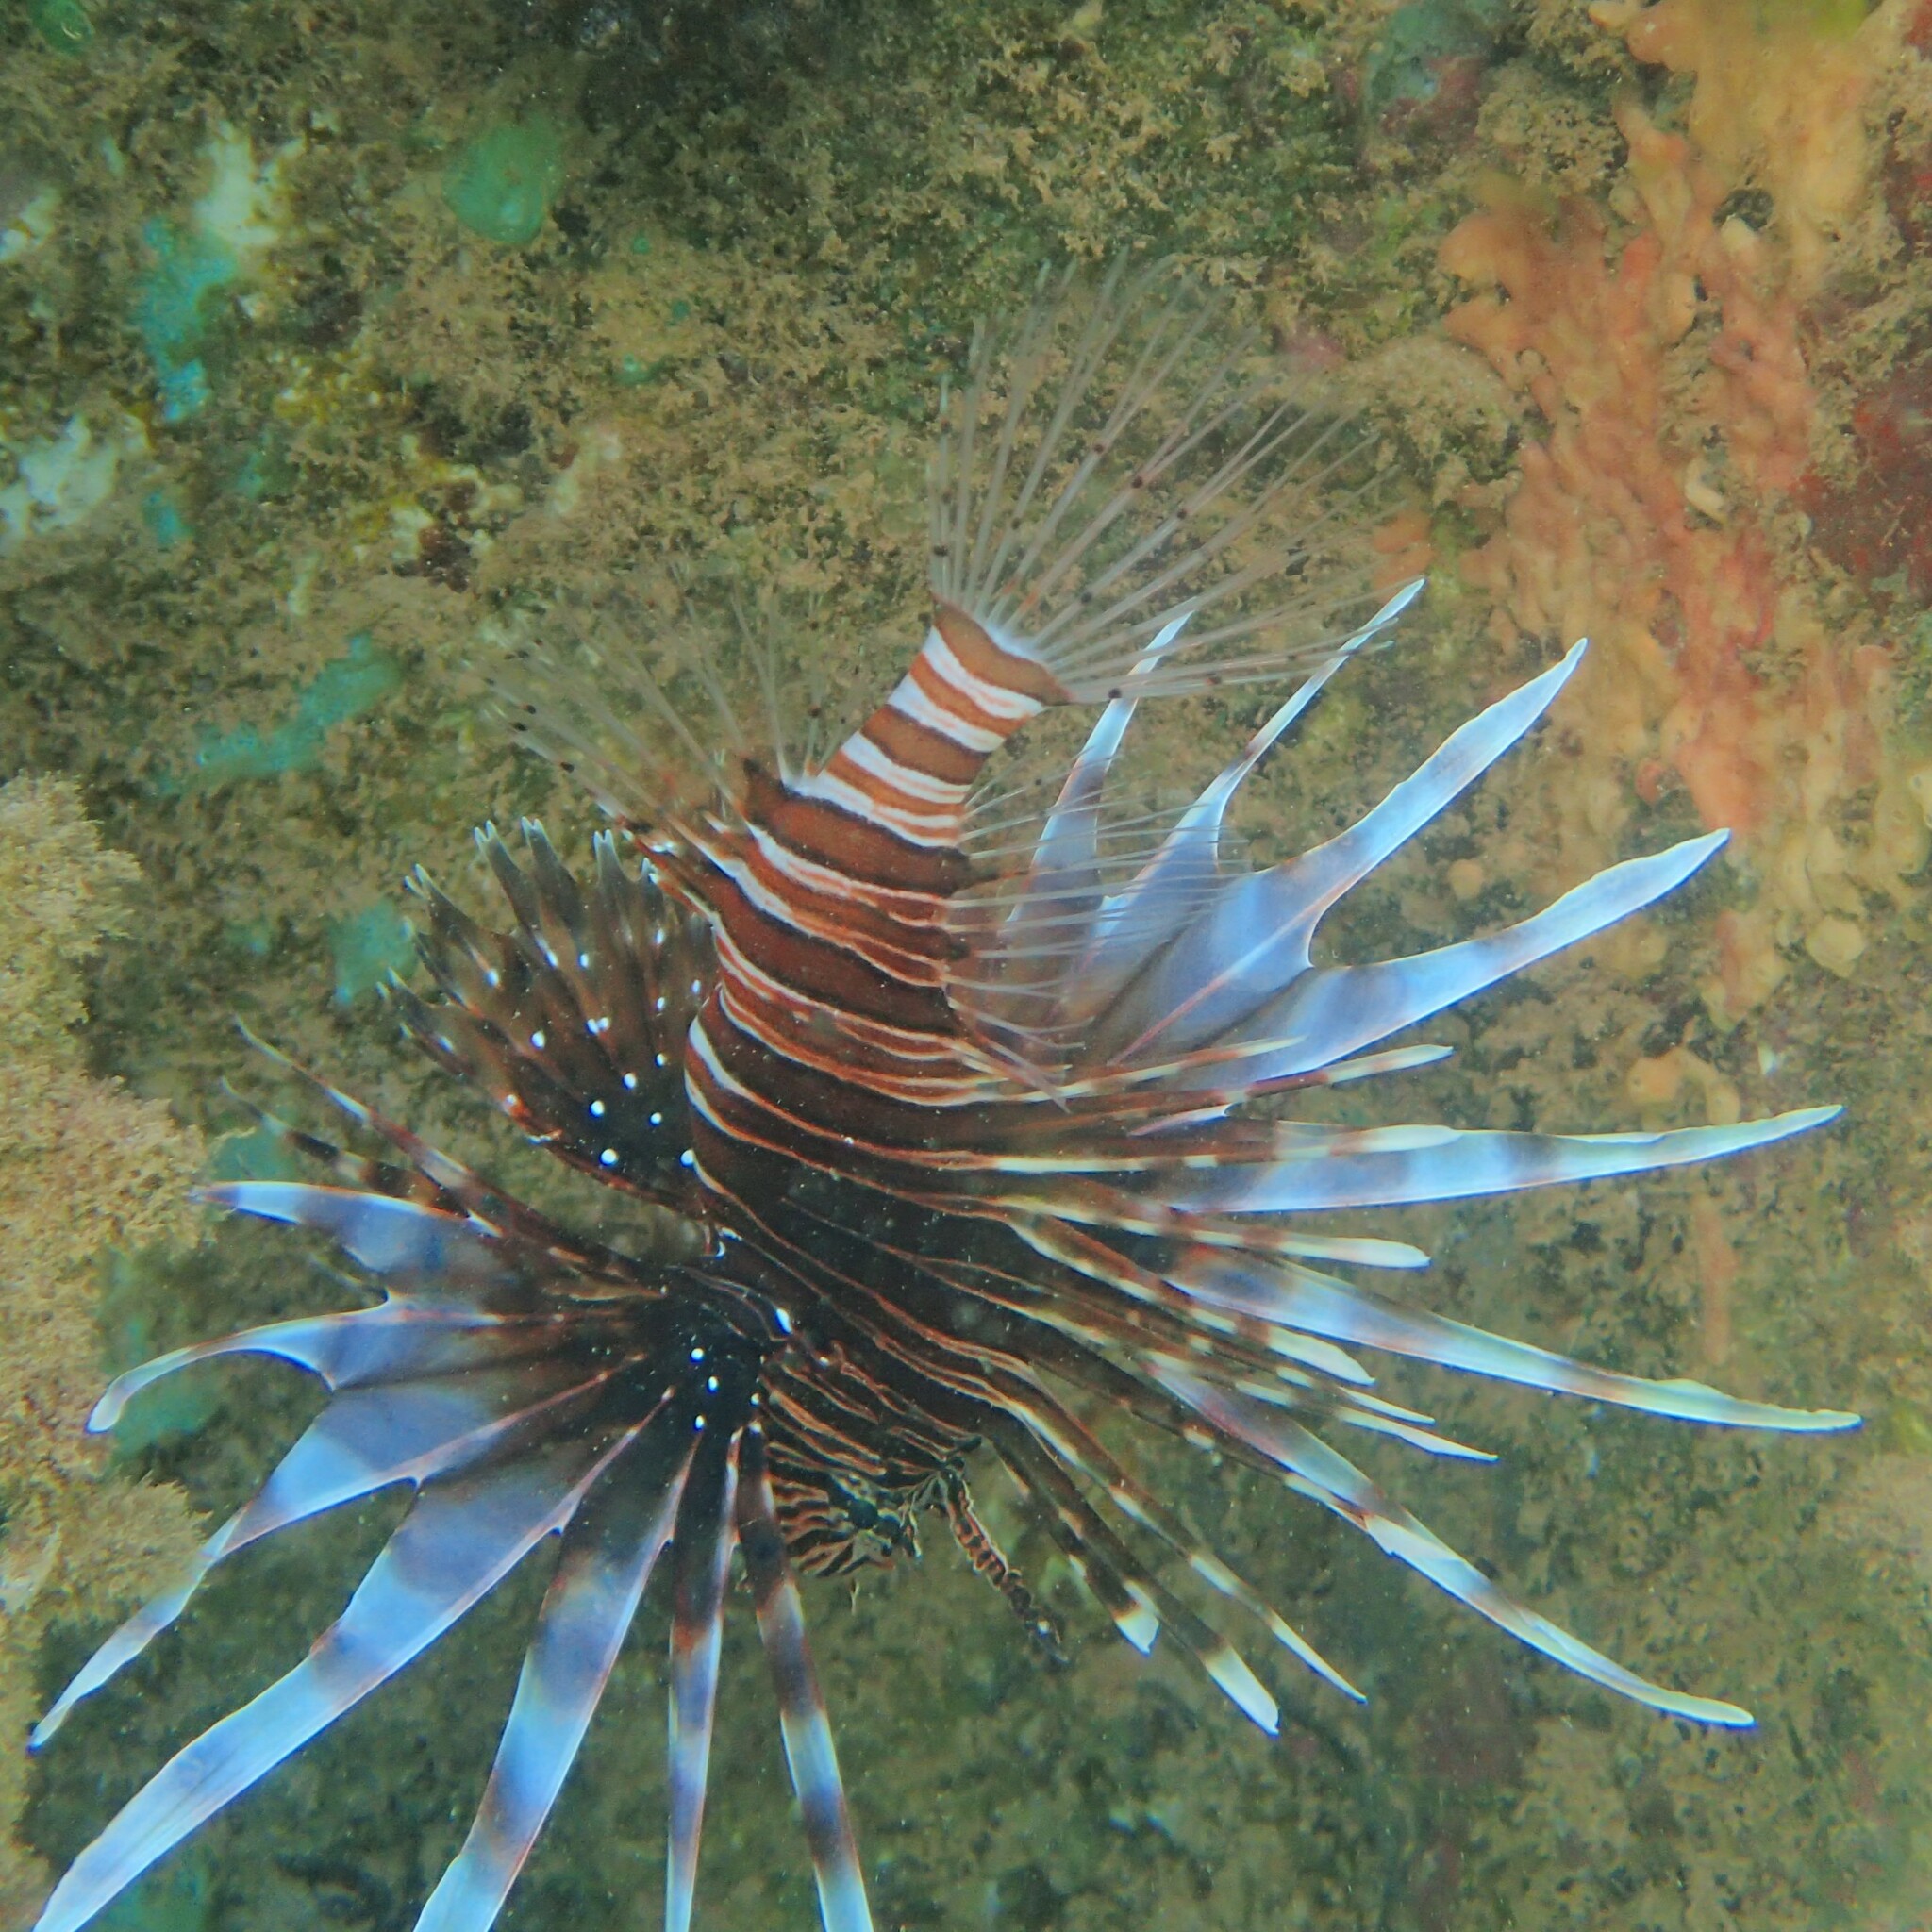
Pterois volitans (Red Lionfish)